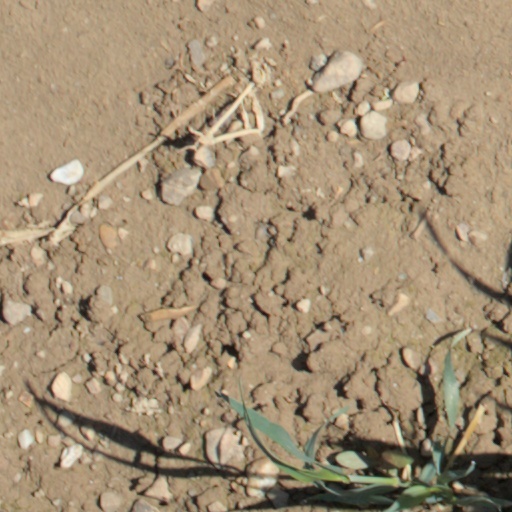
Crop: wheat